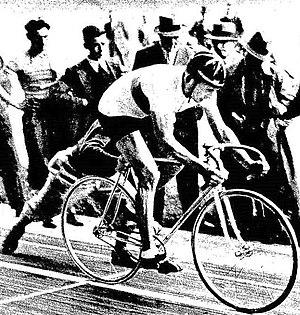
Maurice Richard recordman du monde de l'heure à Milan en octobre 1936.
Maurice Richard est un cycliste français double recordman du monde de l'heure en 1933 et 1936, recordman du monde des 60 kilomètres et des 70 kilomètres en 1938.